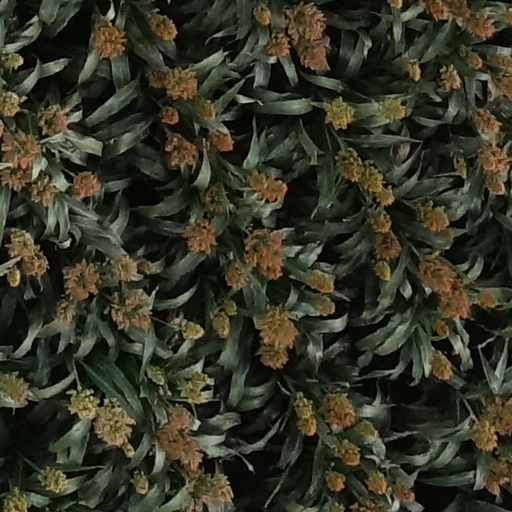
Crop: sorghum